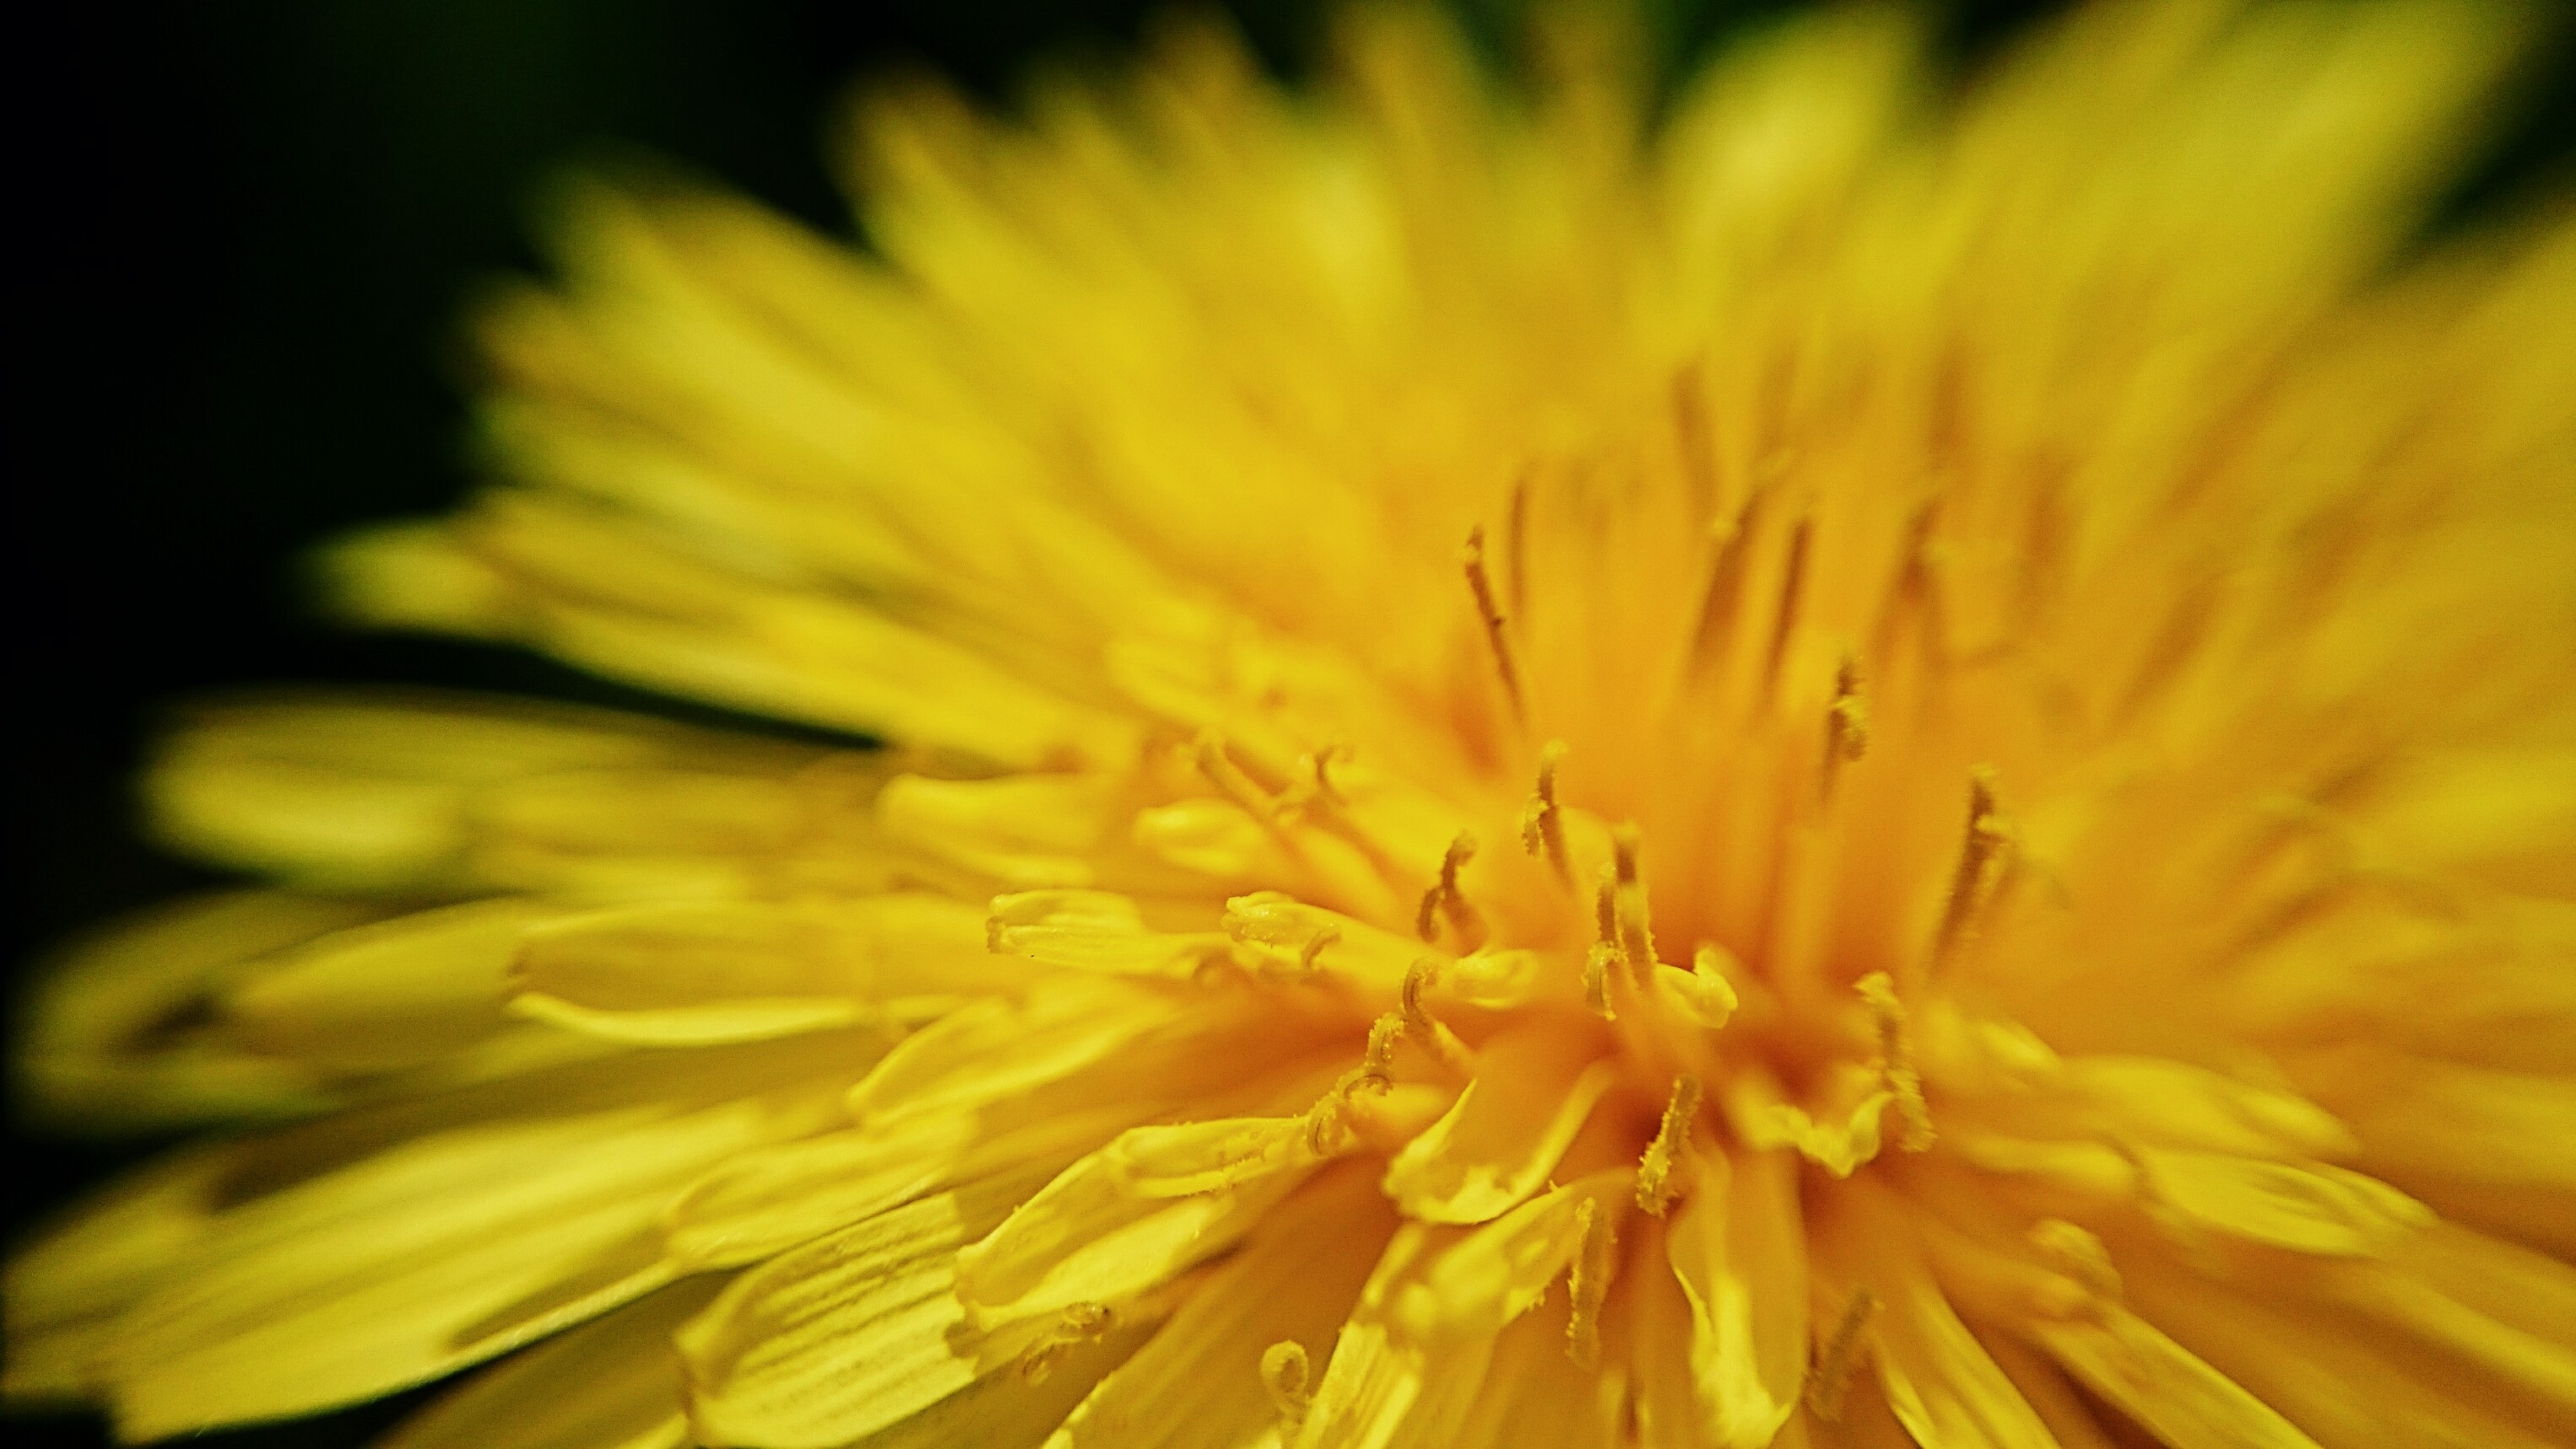
nature, blossom, abstract, plant, dandelion, flower, petal, bloom, summer, spring, macro, yellow, close, flora, world, yellow flower, flowers, close up, background image, sunny, free, art, background, germany, leipzig, saxony, impressions, macro photography, public record, flowering plant, daisy family, plant stem, land plant, chrysanths